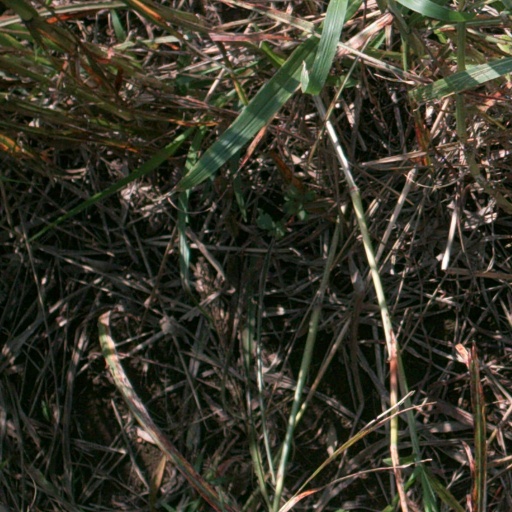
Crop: sorghum